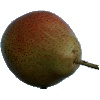
Label: pear_forelle